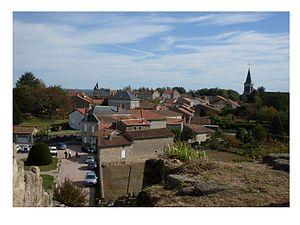
Piégut depuis la tour. La tour au fond à gauche est celle de la mairie, à droite l'église.
Le sentier de grande randonnée 4 part de Royan et se termine à Grasse, reliant l'Atlantique à la Provence.
Piégut-Pluviers est une commune française située dans le département de la Dordogne, en région Nouvelle-Aquitaine.